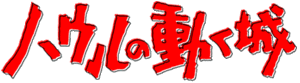
Le Château ambulant est un film d'animation japonais réalisé par Hayao Miyazaki en 2004. Il s'agit d'une libre adaptation d'un roman de Diana Wynne Jones, Le Château de Hurle.